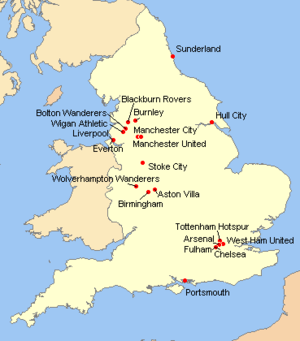
Répartition des clubs en Premier League 2009-2010.
La 111ᵉ édition du championnat d'Angleterre de football 2009-2010 est la dix-huitième sous l'appellation Premier League. Elle oppose les vingt meilleurs clubs d'Angleterre en une série de trente-huit journées.